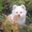
Label: dog